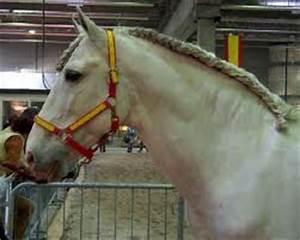
horse